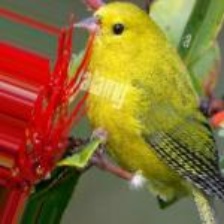
Species: ANIANIAU
Scientific name: MAGUMMA PARVA